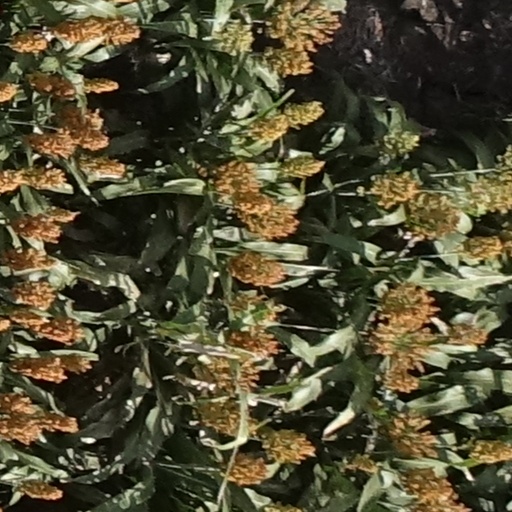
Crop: sorghum